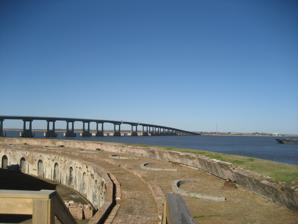
Building: Fort Pike Bridge
Country: United States of America
Year built: 1930
Bridge in New Orleans and Slidell Fort Pike Bridge Bridge seen from Fort Pike , 2010 Coordinates 30°10′21.8″N 89°43′56.9″W / 30.172722°N 89.732472°W / 30.172722; -89.732472 Carries 2 lanes of US 90 Crosses Rigolets Locale New Orleans and Slidell ( Louisiana ) Other name(s) Rigolets Bridge Characteristics Design Through truss swing bridge (old), box girder bridge (new) Total length 3,877.9 feet (1,182 m) Width 20 feet (6 m) (old), 40 feet (12 m) Longest span 399.8 feet (122 m) Clearance below 14.9 feet (5 m)(old), 72 feet (22 m) (new) History Opened June 9, 1930 (old) January 15, 2008 (new) Location The Fort Pike Bridge (also known as the Rigolets Bridge ), named after nearby Fort Pike , carries U.S. Route 90 across the Rigolets on the eastern side of Lake Pontchartrain between New Orleans and Slidell in Louisiana .  It is owned and operated by Louisiana Department of Transportation and Development The bridge opened on June 9, 1930, and along with the Chef Menteur Bridge provided a free route between New Orleans and the Mississippi Gulf Coast. This was the site of Jayne Mansfield 's death in June 1967. A new span was constructed just to the north of the old span. Old Rigolets Bridge seen from Fort Pike , 2003 High-rise replacement Construction of a new $50 million high-rise bridge began in October 2004.  The new bridge was built by Massman Construction Co., of Kansas City, MO. It was delayed by Hurricane Katrina in 2005, which pushed a devastating storm surge through the area.  The new bridge is just over one mile (1.6 km) in length and features two 12-foot (3.7 m) lanes with 8-foot (2.4 m) shoulders on both sides.  The bridge rises to 72 feet (22 m) to allow marine traffic to pass without interruption of bridge traffic.  The new span opened to traffic on January 15, 2008.  After completion of the new span, the old bridge was demolished. See also Transport portal Engineering portal United States portal References